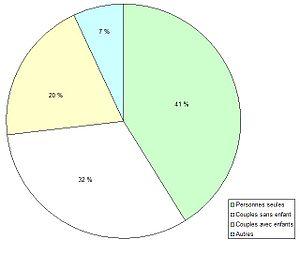
Compisition des foyers de Gladstone (Manitoba, Canada).
Gladstone est une ville de la province du Manitoba, au Canada.